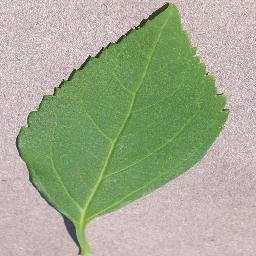
Label: Cherry___healthy